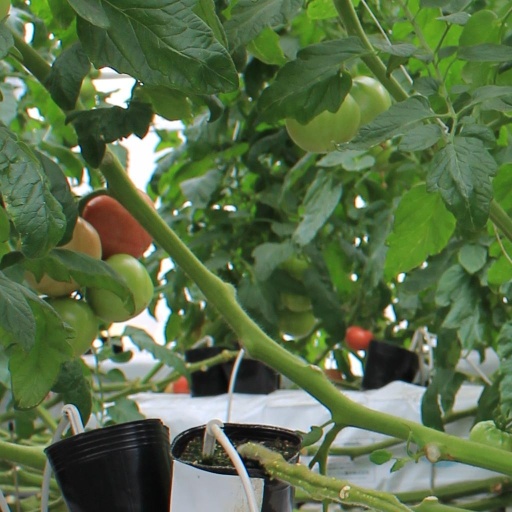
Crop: tomato